John Mayall

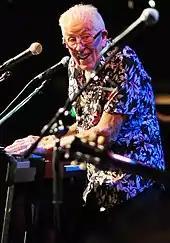
Mayall performing in Seattle, 2019

In 2013, Mayall signed with producer Eric Corne's label, Forty Below Records. The two have produced four studio albums together, "A Special Life" featuring accordionist C. J. Chenier, "Find a Way to Care", "Talk About That" featuring Joe Walsh and "Nobody Told Me". Corne also re-mastered some live recordings from 1967 featuring Peter Green, John McVie and Mick Fleetwood released as "Live in 1967" in 3 volumes. In 2016, Mayall was inducted into the Blues Hall of Fame.